Buffalo Bill

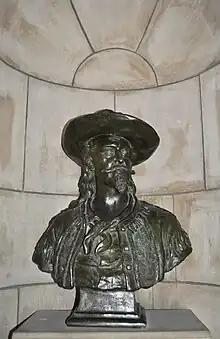
A bust of Cody created by Anton Friedrich Scholl in 1891 for the Nebraska Hall of Fame.

In 1891 the show toured cities in Belgium and the Netherlands before returning to Great Britain to close the season. Cody depended on several staffs to manage arrangements for touring with the large and complex show: in 1891 Major Arizona John Burke was the general manager for the Buffalo Bill Wild West Company; William Laugan , supply agent; George C. Crager, Sioux interpreter, considered leader of relations with the Indians; and John Shangren, a native interpreter. In 1891, Buffalo Bill performed in Karlsruhe, Germany, in the Südstadt Quarter. The inhabitants of Südstadt are nicknamed "Indianer" (German for "American Indians") to this day, and the most accepted theory says that this is due to Buffalo Bill's show.